Surabaya Zoo

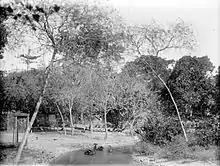
A pond with Australian black swans in Surabaya Botanical Garden and Zoo in 1931.

Surabaya Zoo was established by decree of the Governor General of the Netherlands East Indies on 31 August 1916 as "Soerabaiasche Planten-en Dierentuin" on the merit of the journalist H. F. K. Kommer who had the hobby of collecting animals.